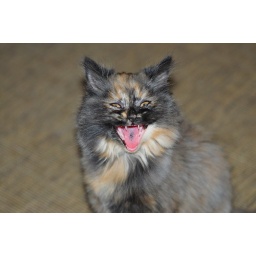
new cat in house